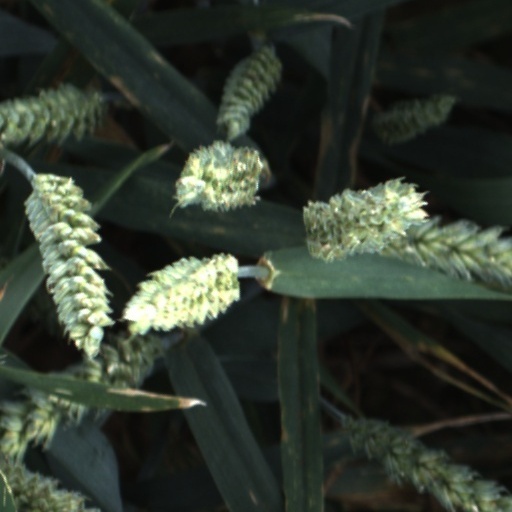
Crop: wheat